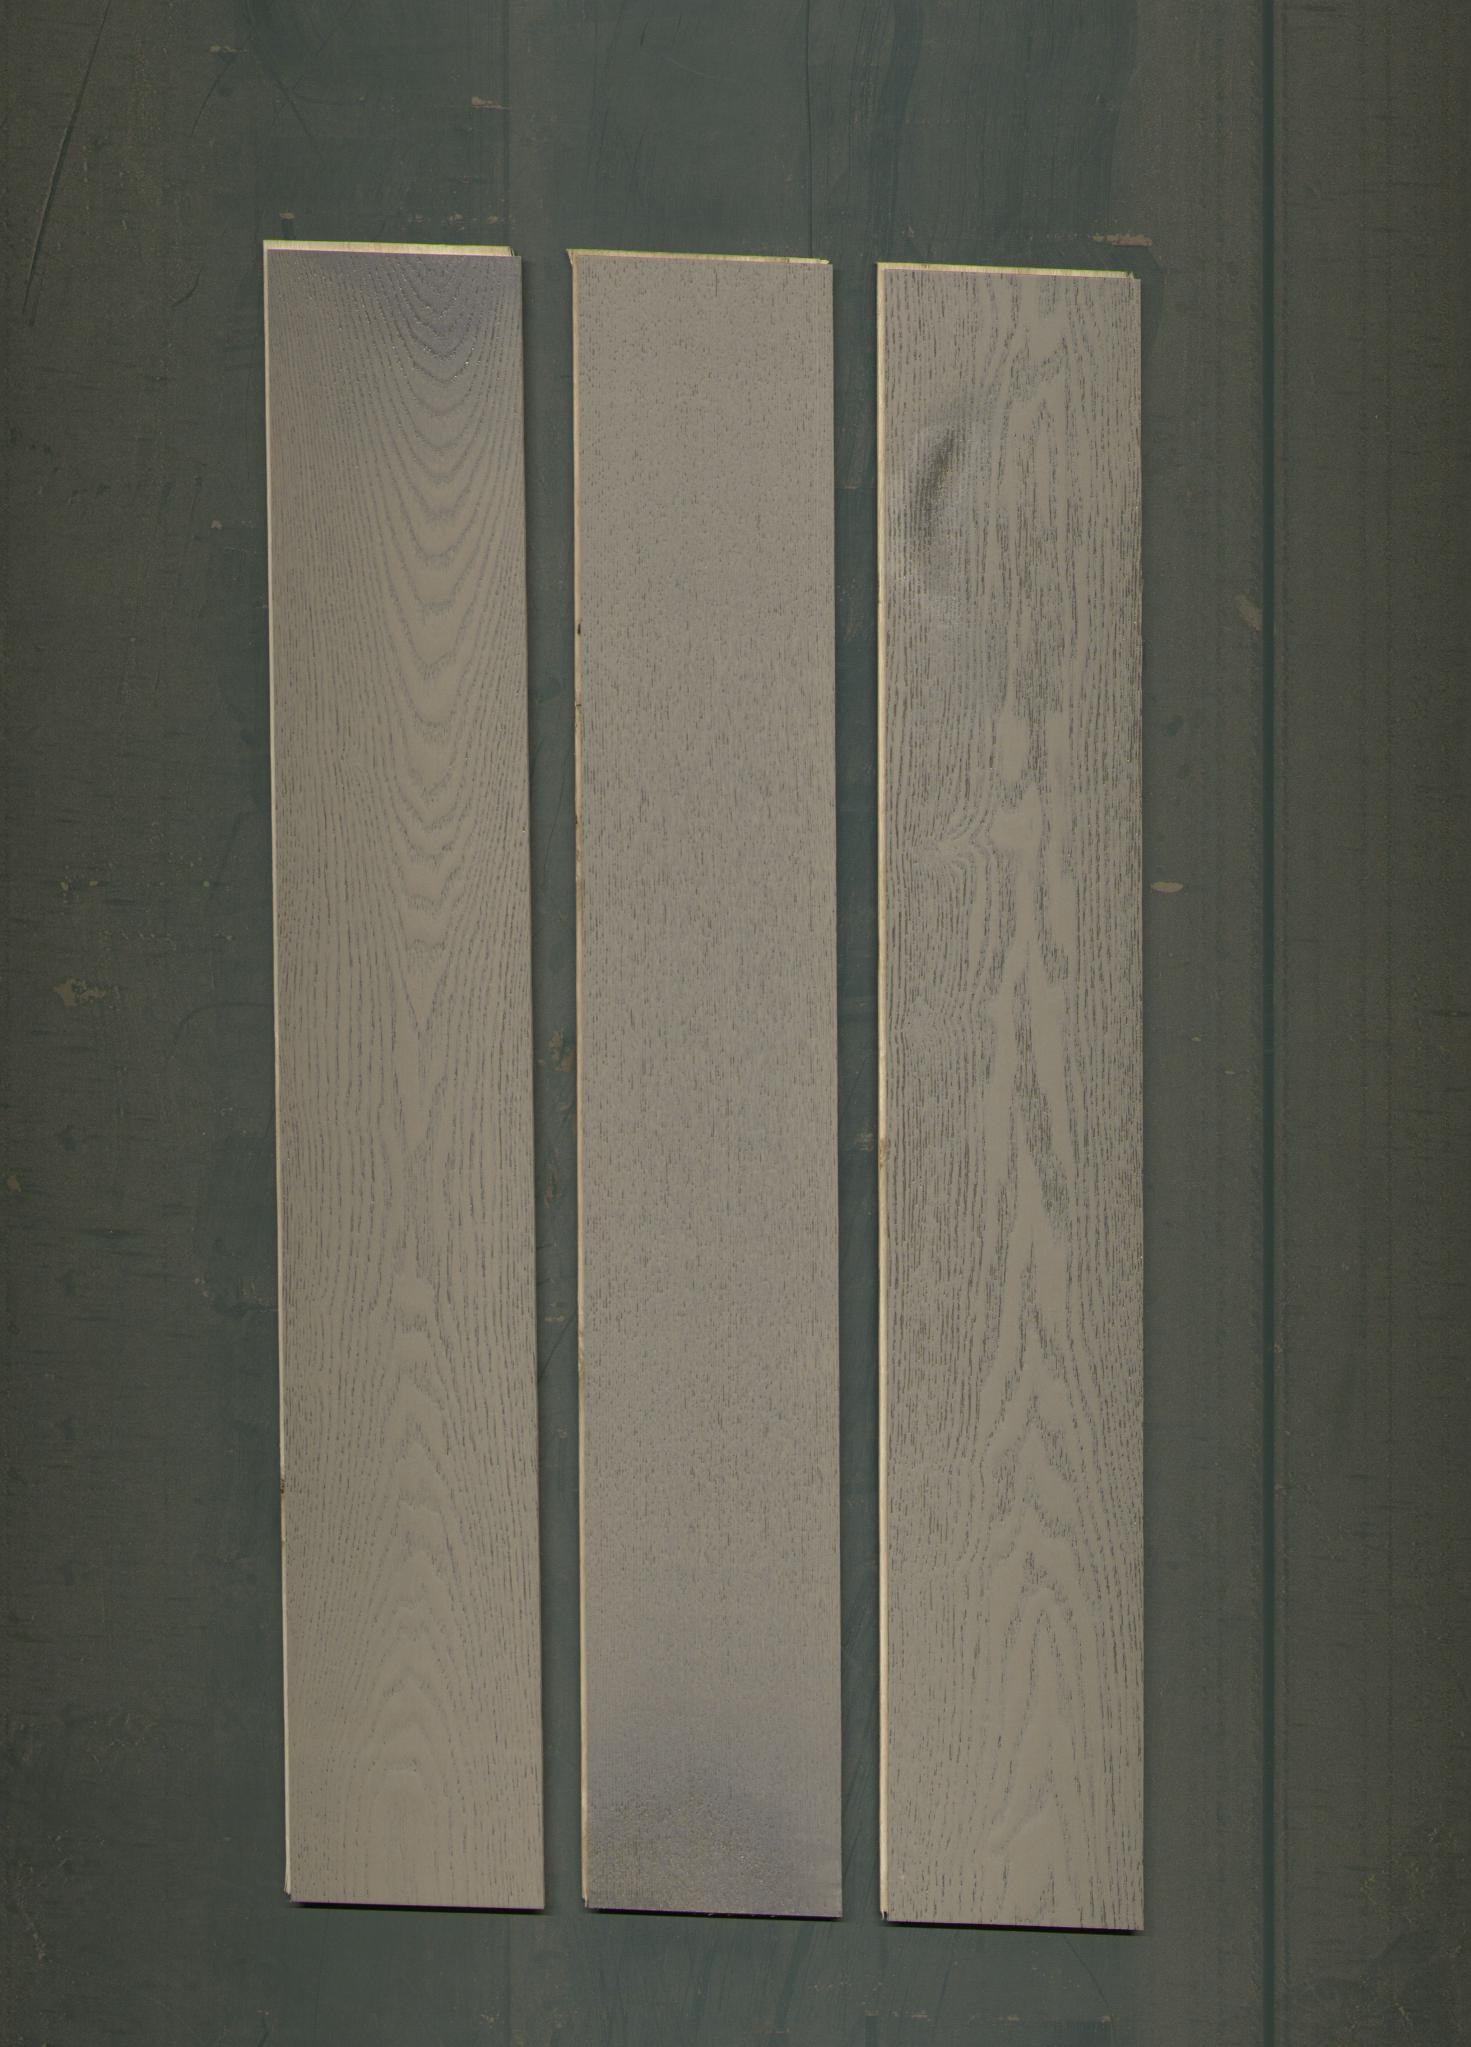
Label: mixers